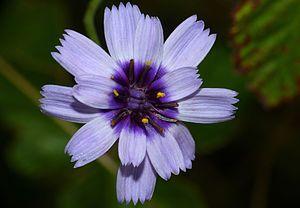
Le genre botanique Catananche, appartenant à la famille des Astéracées, se compose de deux espèces méditerranéennes :